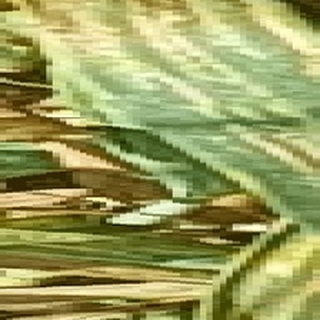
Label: wheat_yellow_rust